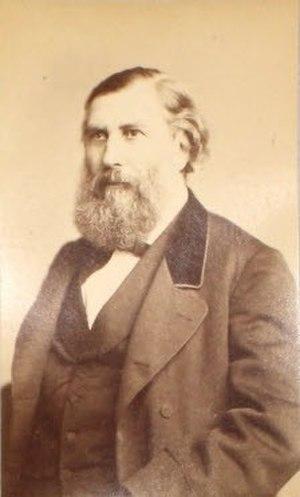
Lazare Escarguel
Lazare-Henri Escarguel, né le 23 mars 1816 à Routier et décédé le 26 mai 1893 dans la même commune, est un homme politique et patron de presse français.